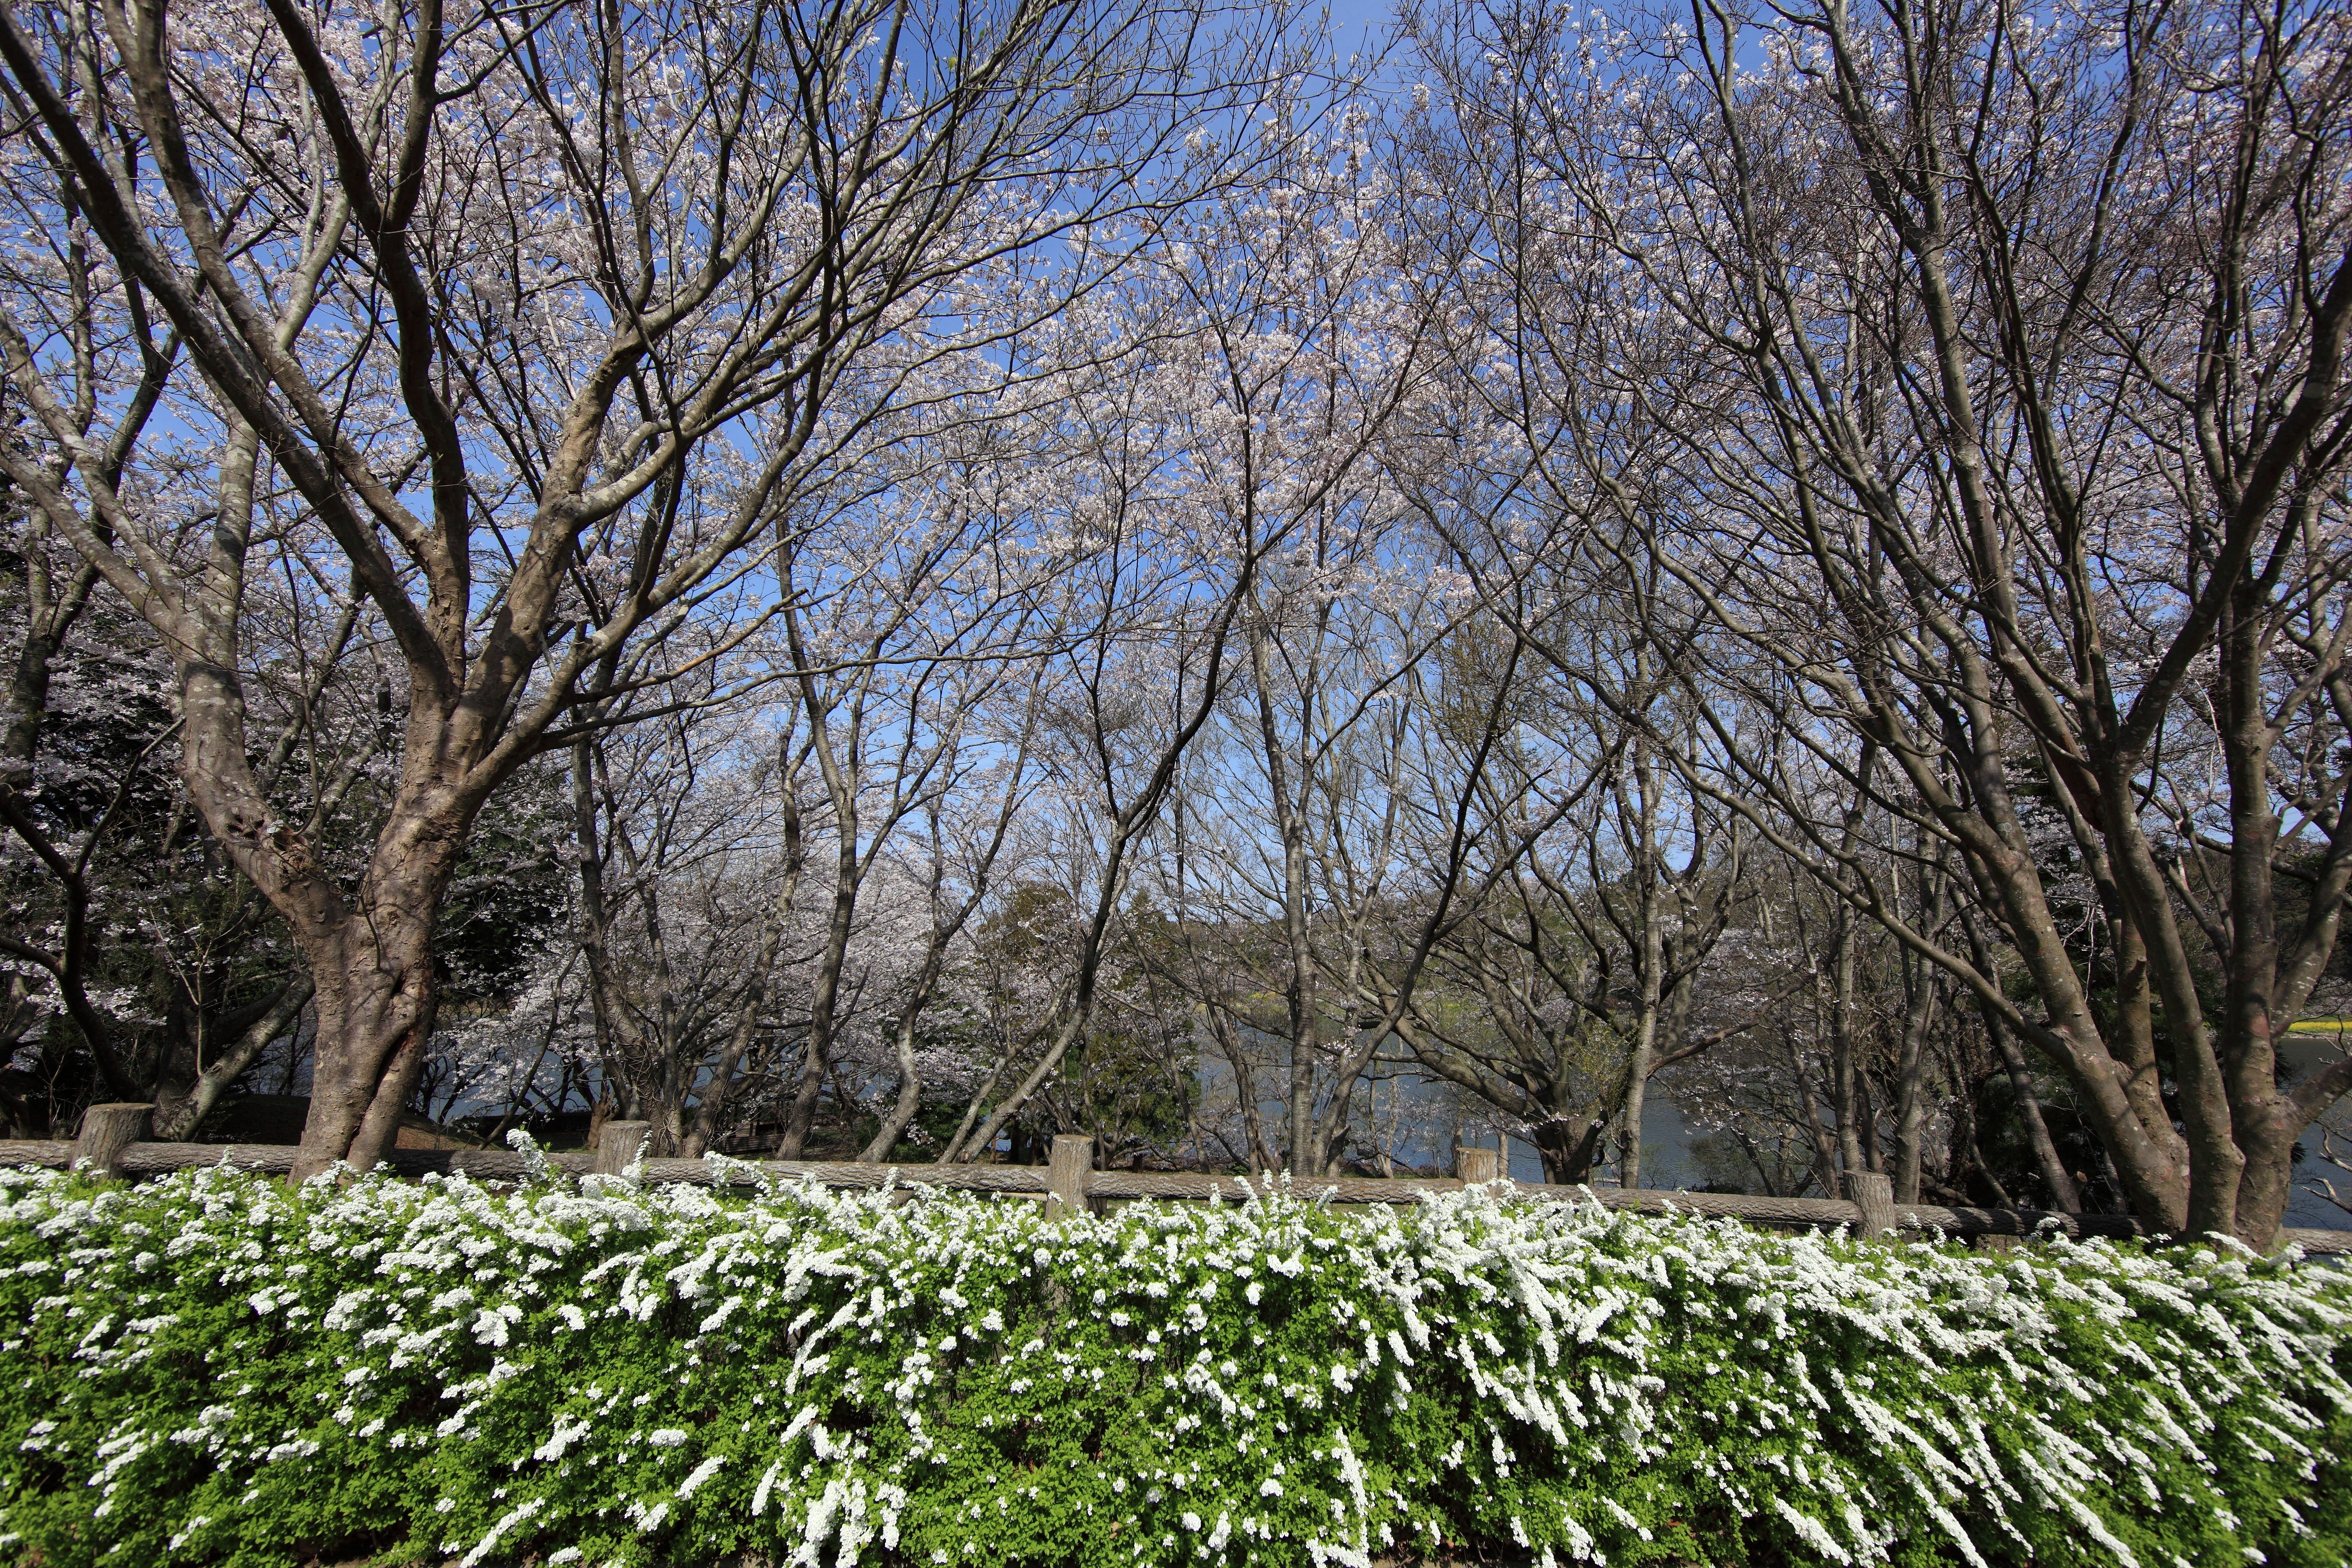
tree, grass, branch, blossom, plant, farm, leaf, flower, high, park, botany, garden, flora, cool image, shrub, plantation, 5d, sakura, hires, woodland, meadowsweet, i, markii, cherry, hi, res, resolution, chiba, spiraea, thunbergii, thunberg, sodegaura, sodegaurakouen, rural area, spiraeathunbergii, woody plant